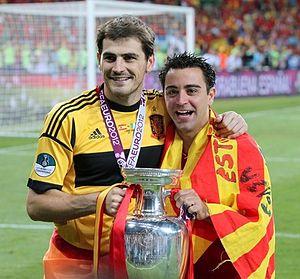
Xavier Hernández i Creus dit Xavi, né le 25 janvier 1980 à Terrassa dans la province de Barcelone en Catalogne, est un ancien footballeur international espagnol qui évoluait comme milieu relayeur au FC Barcelone jusqu'en 2015 puis, à Al Sadd SC jusqu'en 2019. Il annonce sa retraite par les médias sociaux le 2 mai 2019.
L'équipe d'Espagne de football est la sélection de joueurs espagnols représentant le pays lors des compétitions internationales de football masculin, sous l'égide de la Fédération royale espagnole de football.